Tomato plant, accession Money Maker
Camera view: vertical (180 deg); turntable rotation: 240 degrees
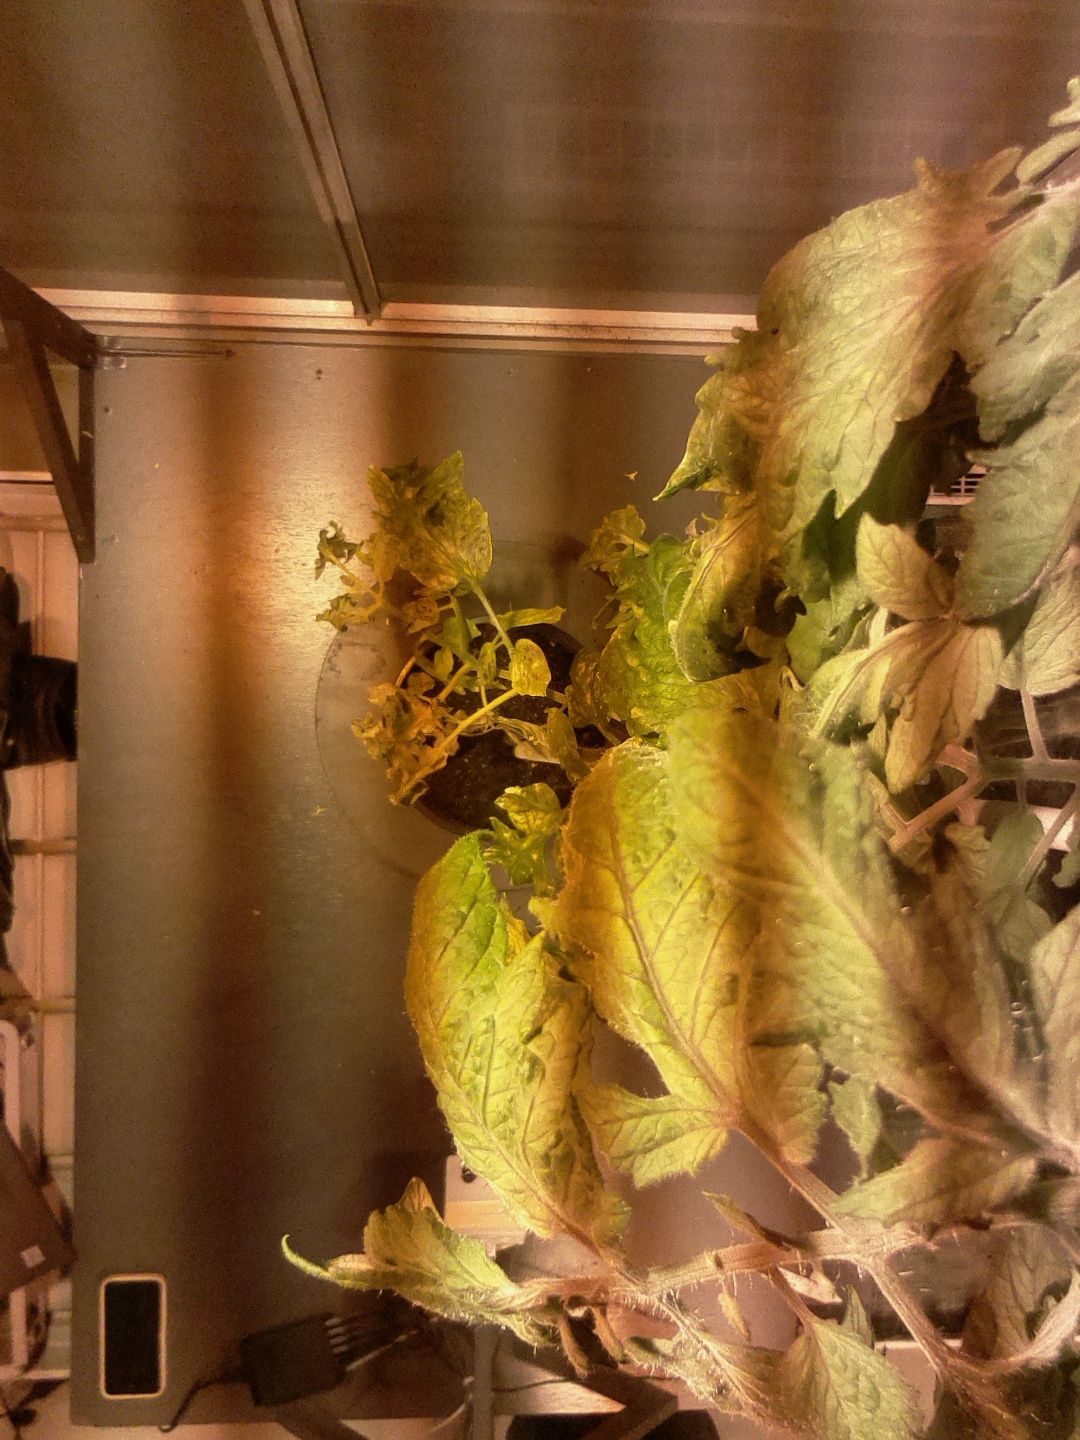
BBCH growth stage 75: 50%-60% of final fruit size